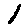
Label: 1